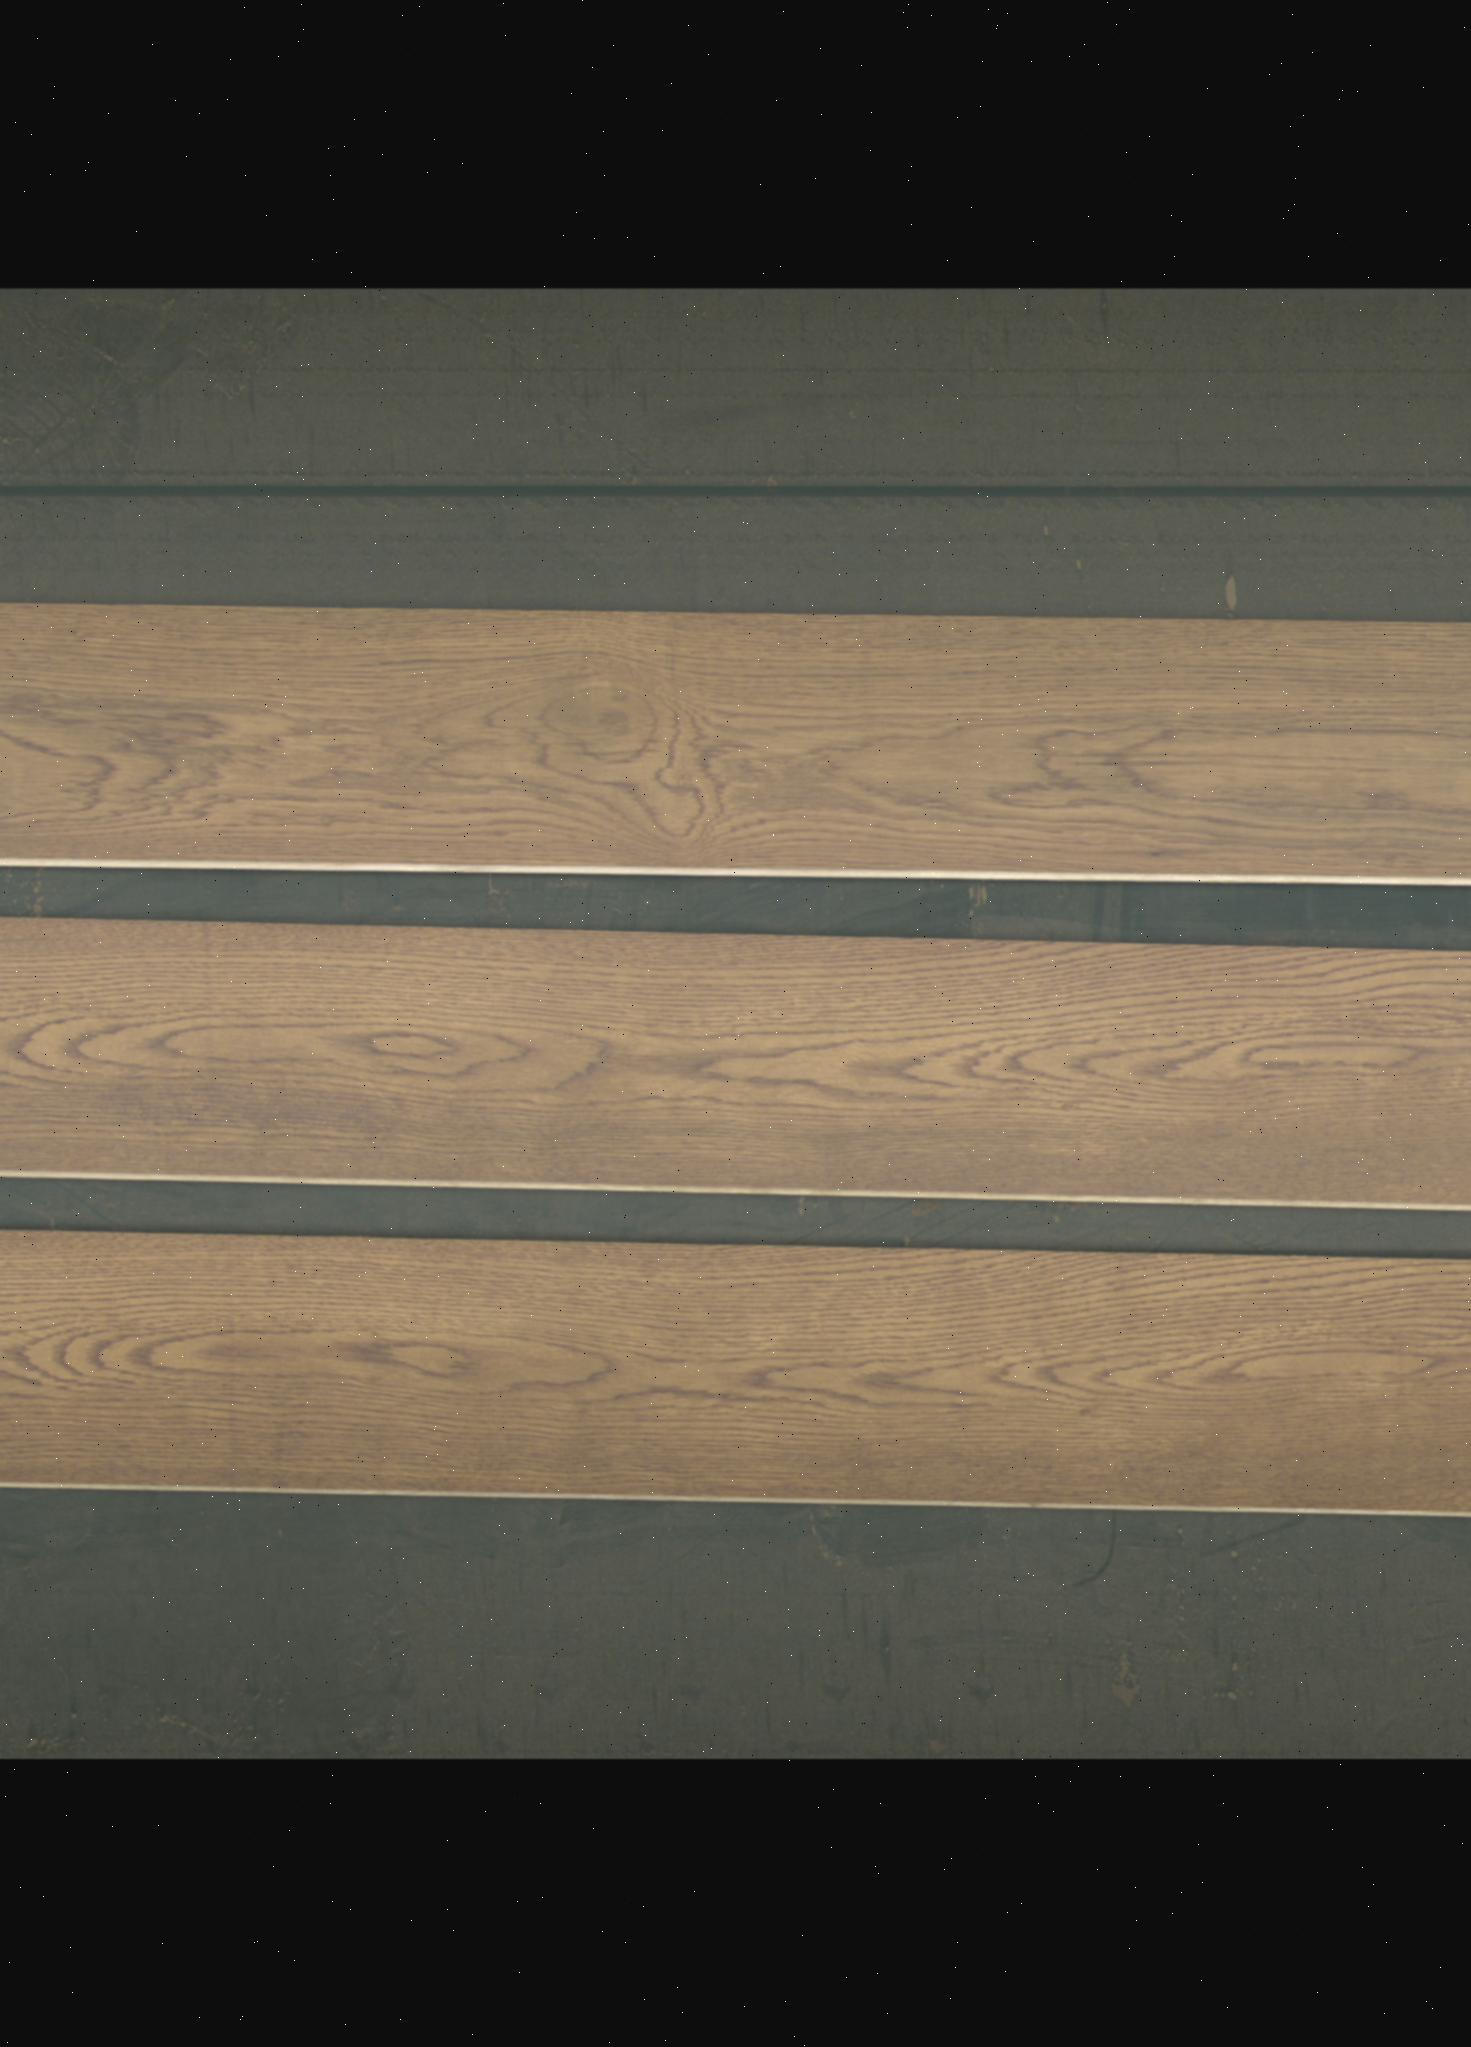
Label: mixers